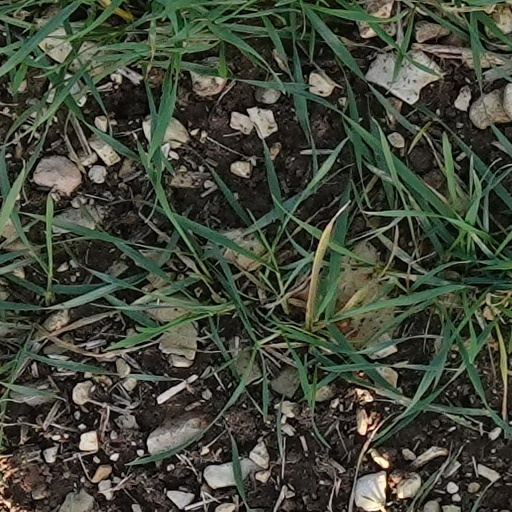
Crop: wheat